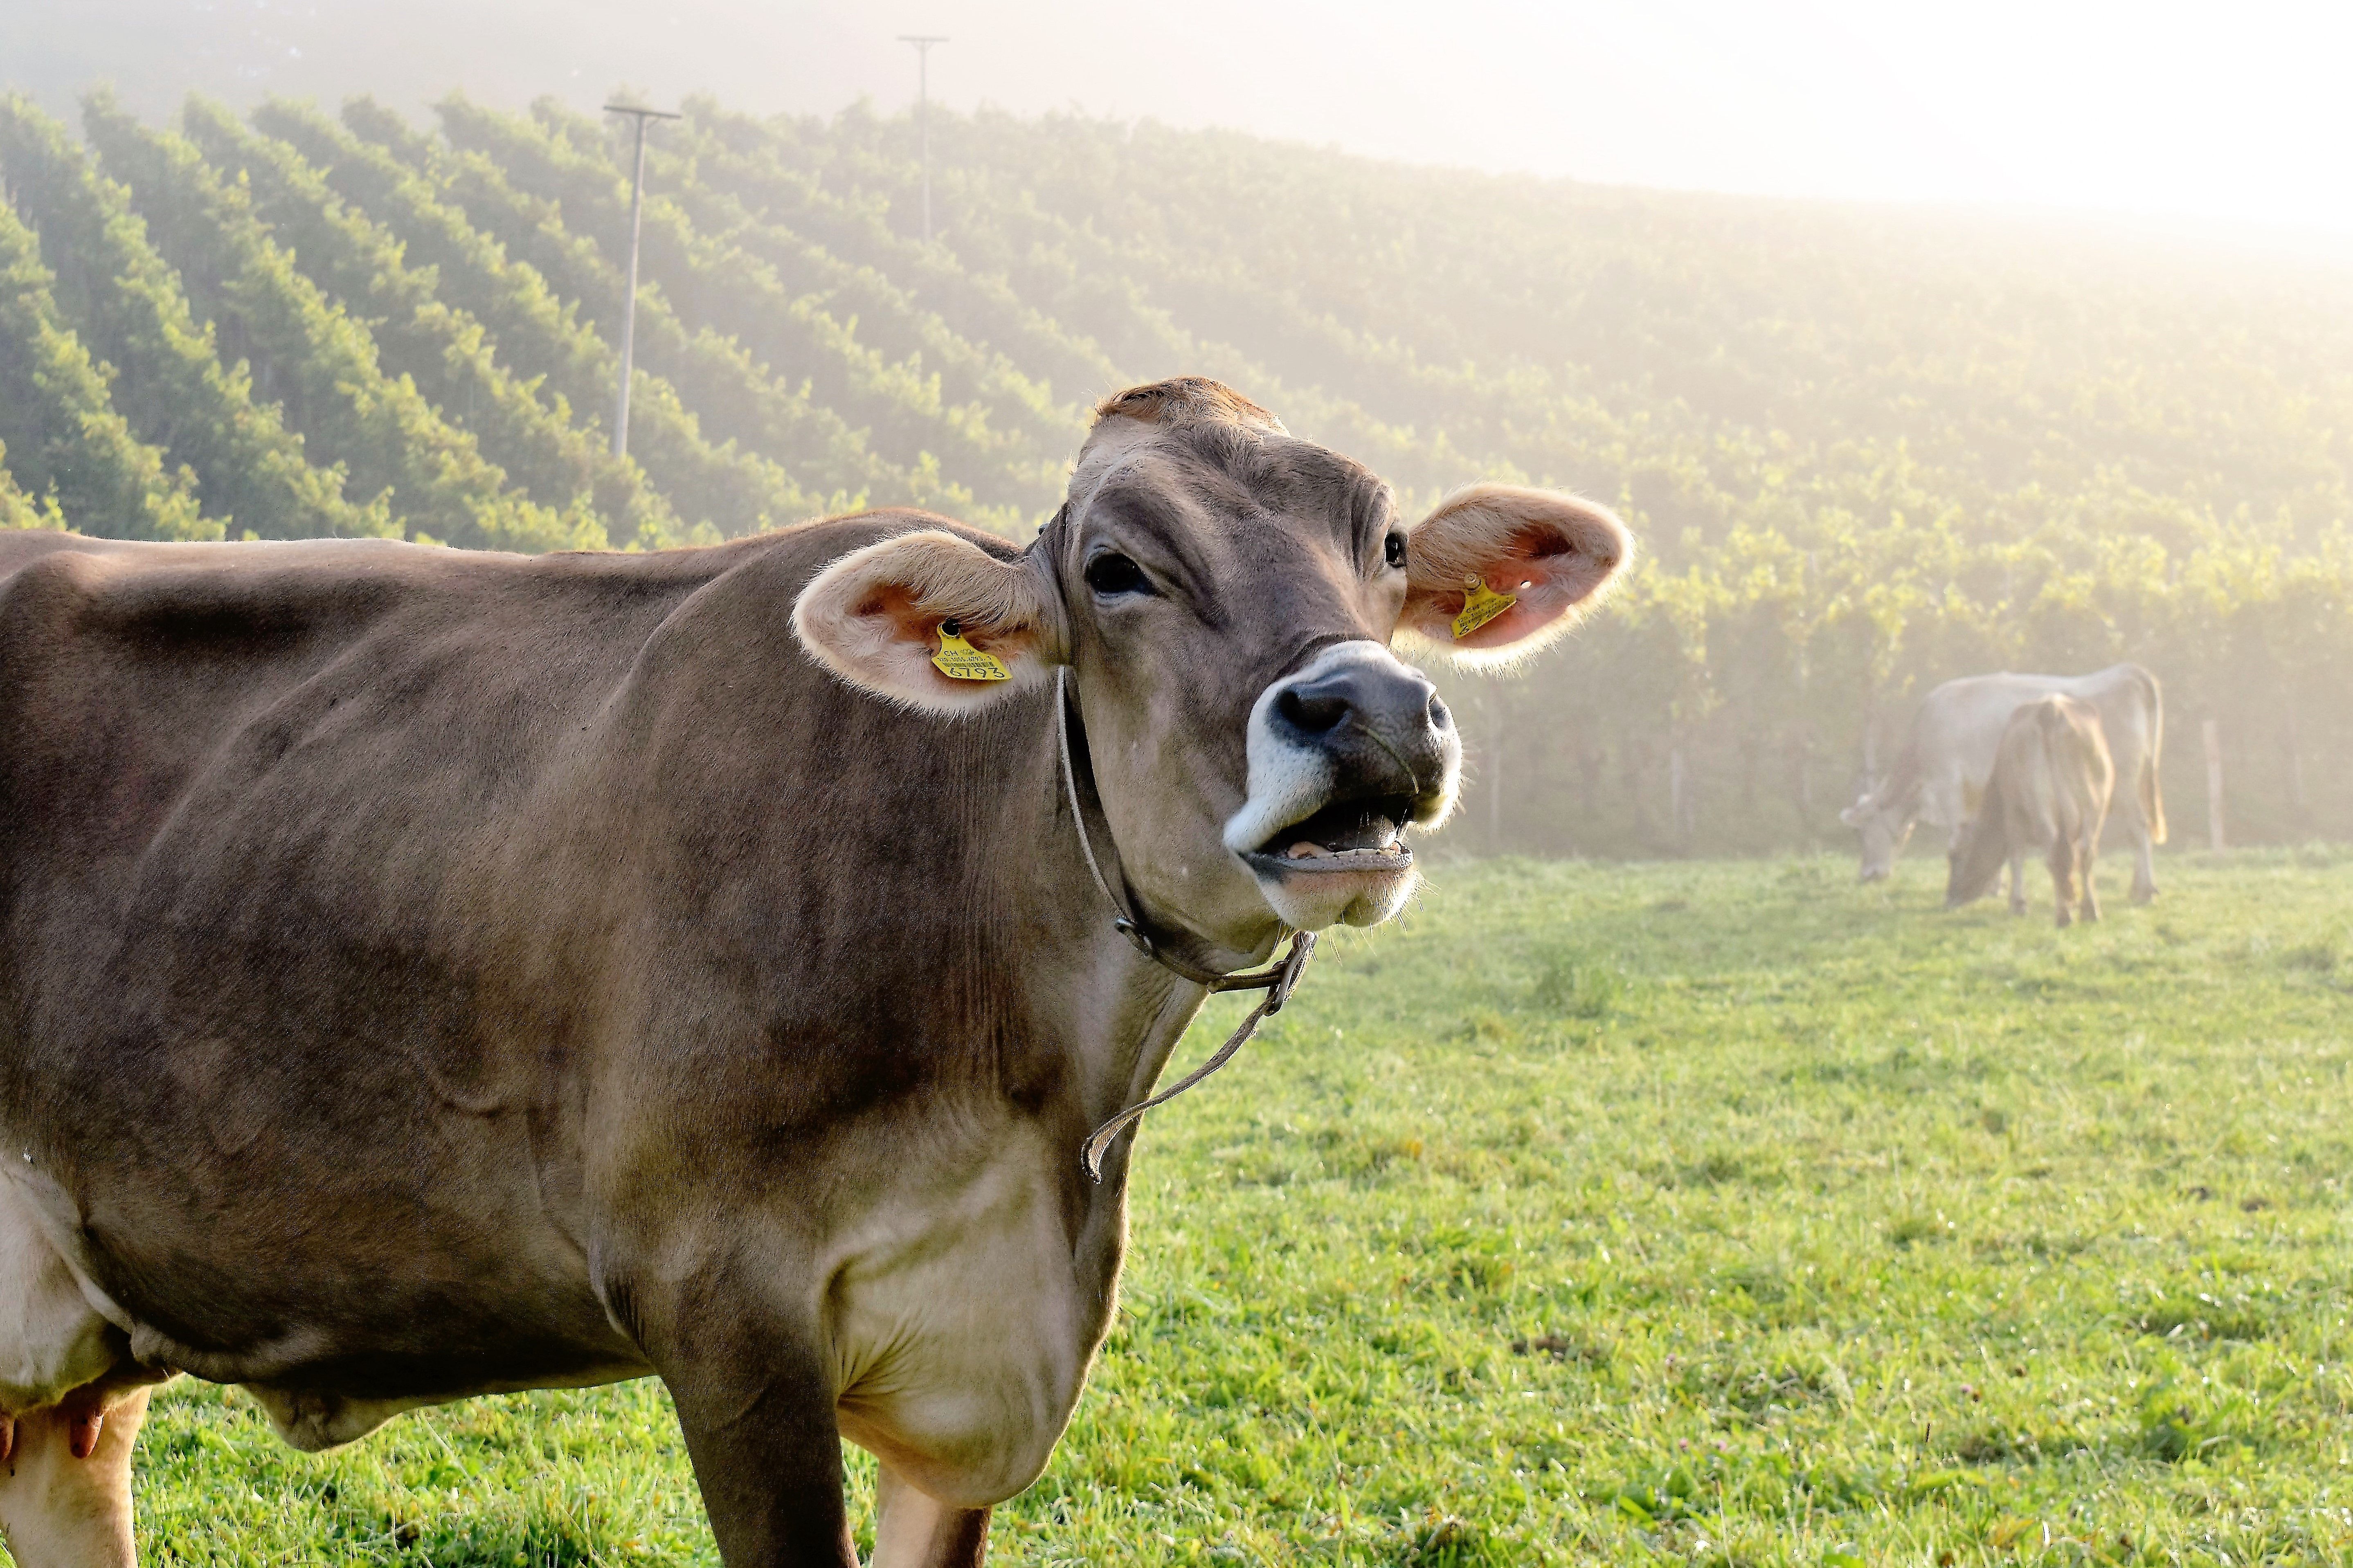
nature, grass, field, farm, meadow, animal, wildlife, horn, cattle, herd, pasture, grazing, livestock, mammal, agriculture, beef, fauna, graze, cows, bull, grassland, vertebrate, ruminant, ox, rural area, milk cow, dairy cow, cattle like mammal, texas longhorn, muhend